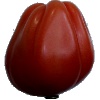
Label: Tomato Heart 1